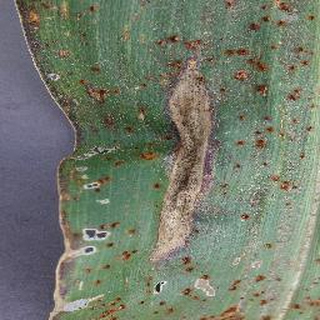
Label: corn_northern_leaf_blight